Michael Nazir-Ali

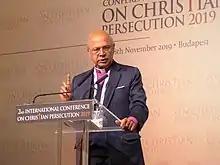
Nazir-Ali in Central Europe

Nazir-Ali was ordained as an Anglican priest in 1976 in the Church of Pakistan and worked in Karachi and Lahore. He became the first Bishop of Raiwind in West Punjab (1984–86), at the time he was the youngest bishop in the Anglican Communion. When his life was endangered in Pakistan in 1986, Robert Runcie, then the Archbishop of Canterbury, arranged for his refuge in England. Nazir-Ali said, "the reason behind some of the difficulties I was facing was removed when General Zia was killed – unfortunately for him, and I am now not doing the work that I was doing at the time with the very poor". He became an assistant to the Archbishop of Canterbury at Lambeth and assisted with the planning of the 1988 Lambeth Conference; he was general secretary of the Church Mission Society 1989–1994 and concurrently an assistant bishop in the Diocese of Southwark.